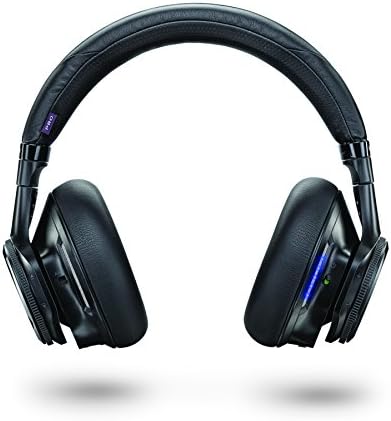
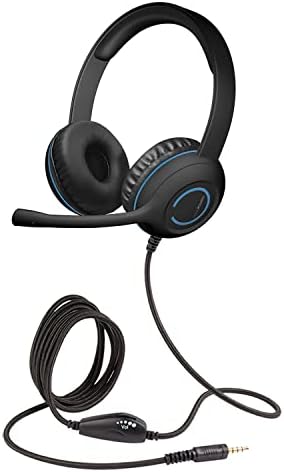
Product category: headphones
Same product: no